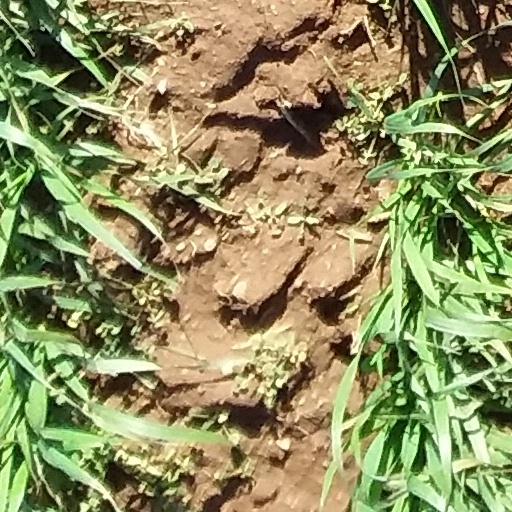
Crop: wheat